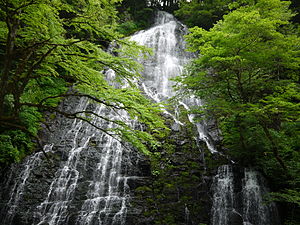
100 vandfald i Japan / Galleri
100 vandfald i Japan er en liste over vandfald i Japan, der blev udarbejdet i 1990 af det japanske miljøministerie.